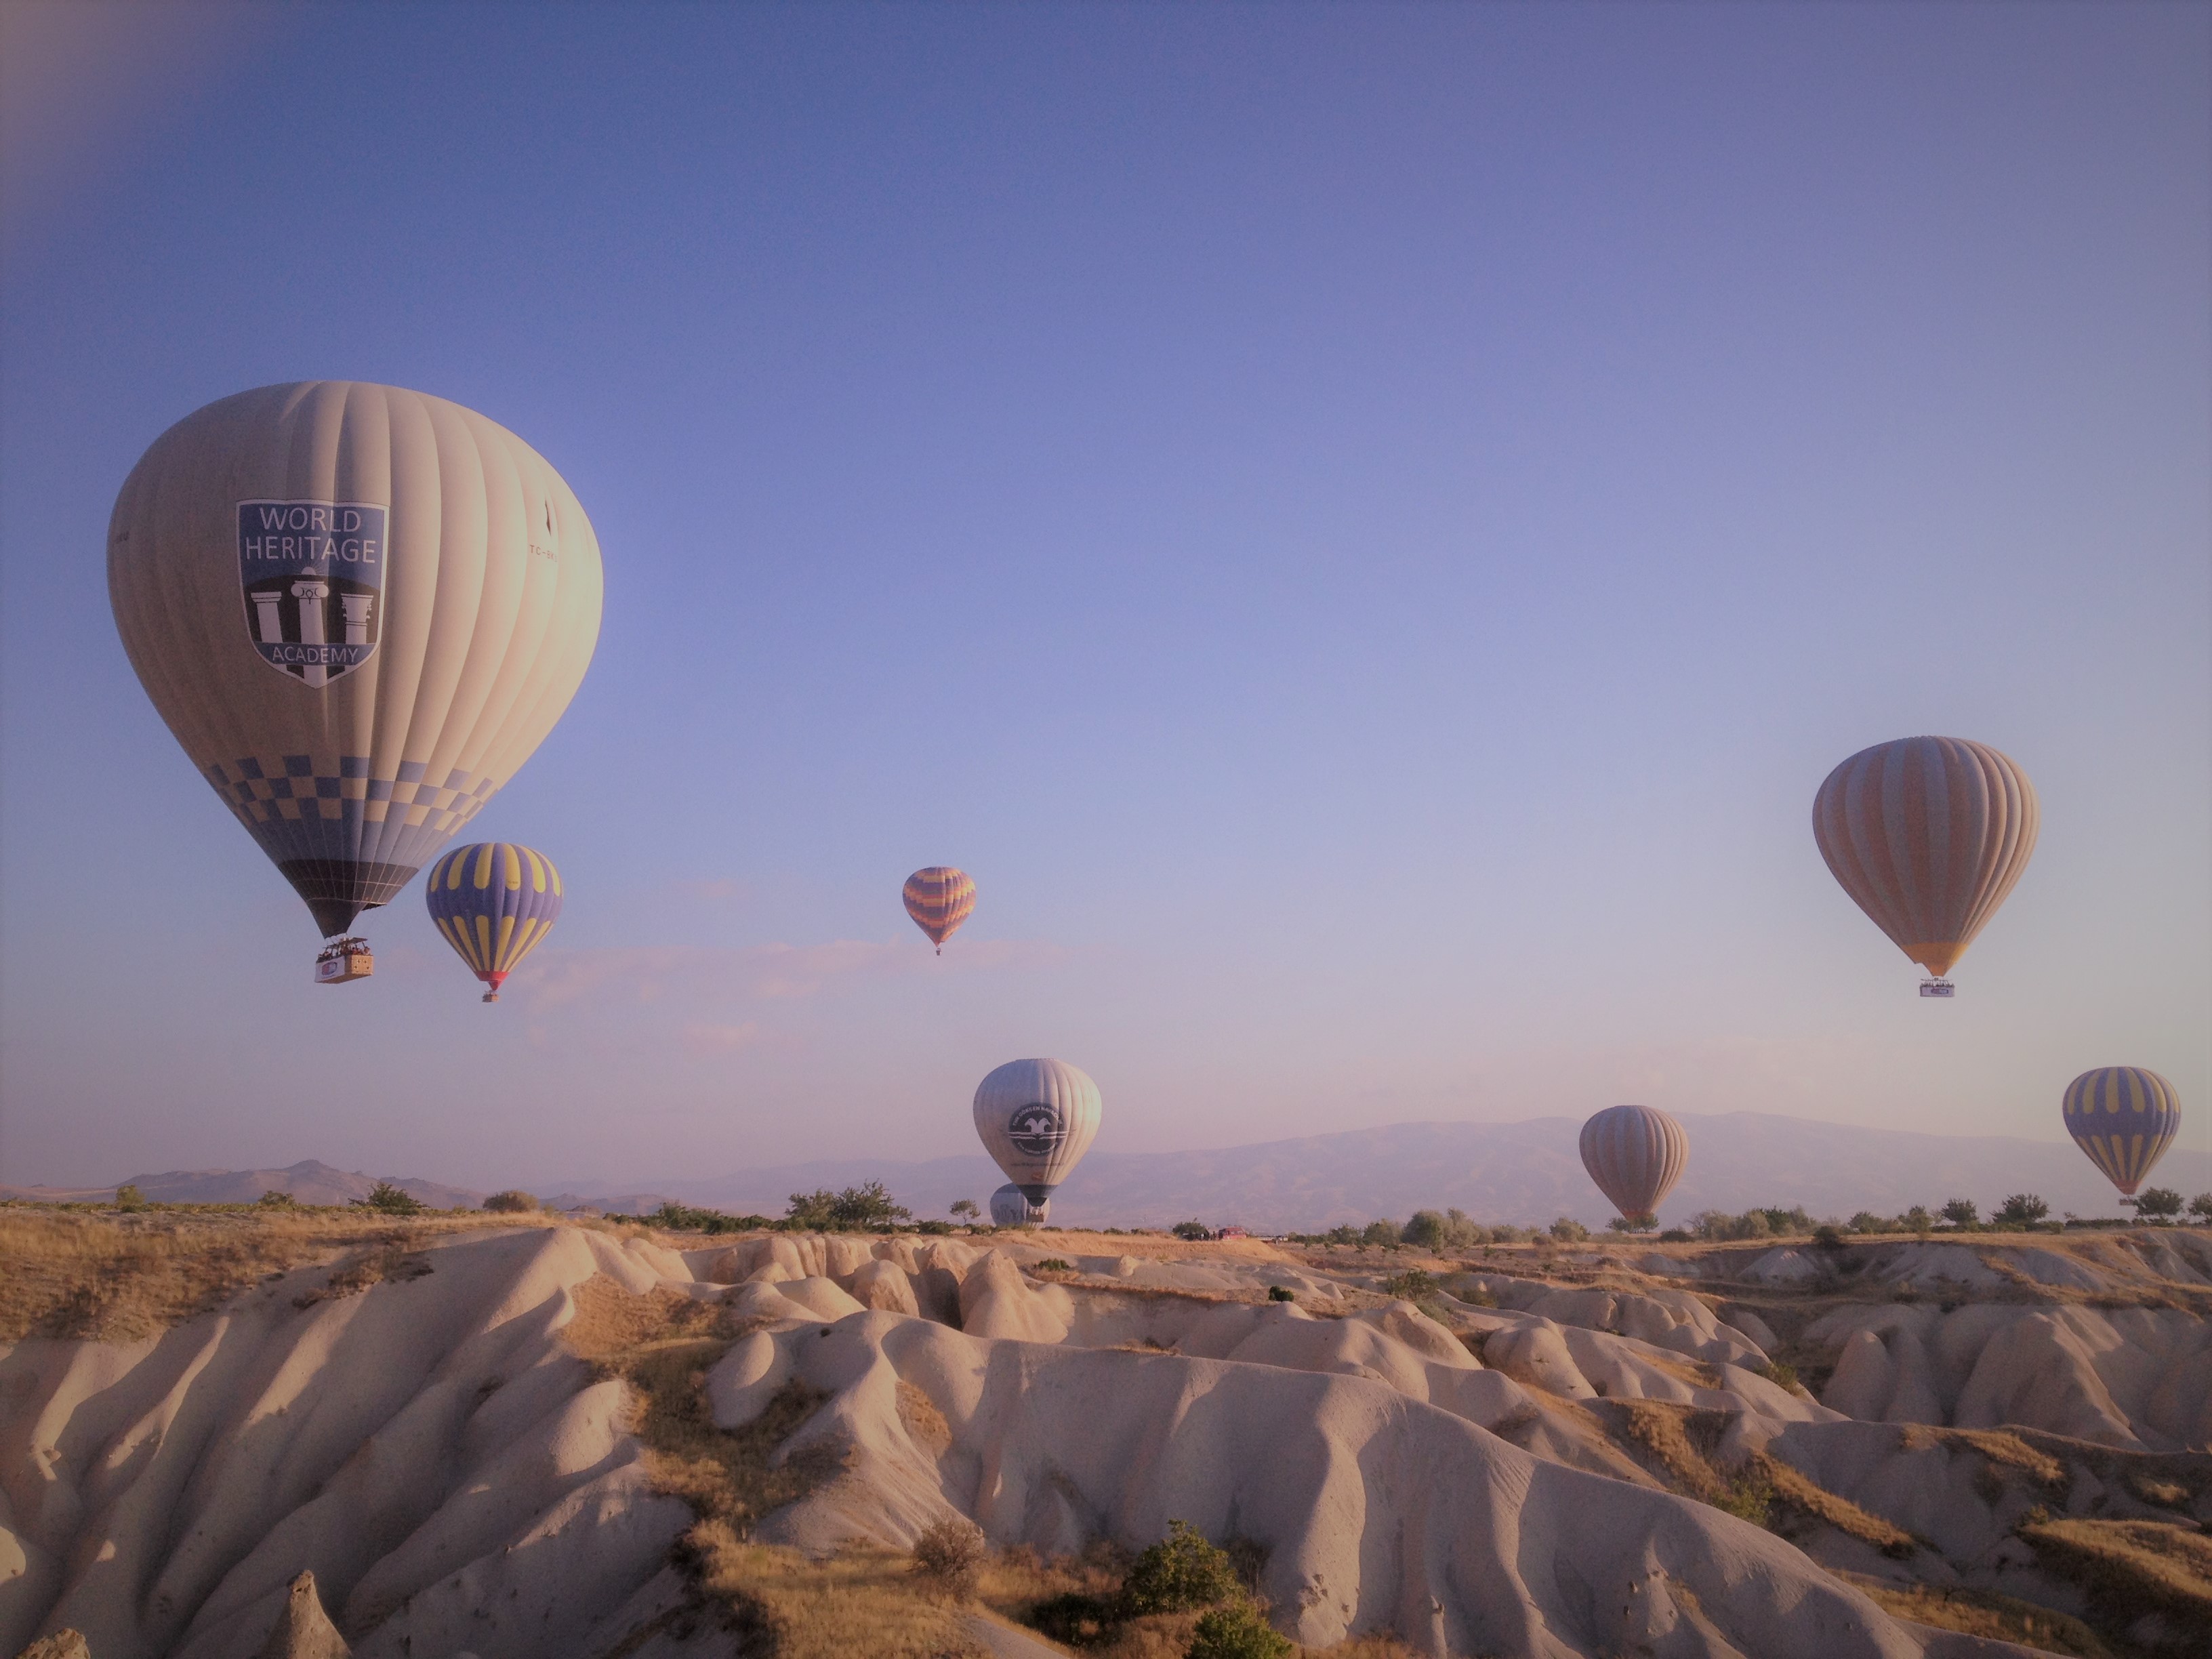
ballon, sky, hot air ballooning, plant, daytime, aerostat, hot air balloon, ecoregion, nature, natural environment, balloon, biome, air travel, landscape, horizon, travel, recreation, air sports, mountain, leisure, fun, natural landscape, tourism, rock, batholith